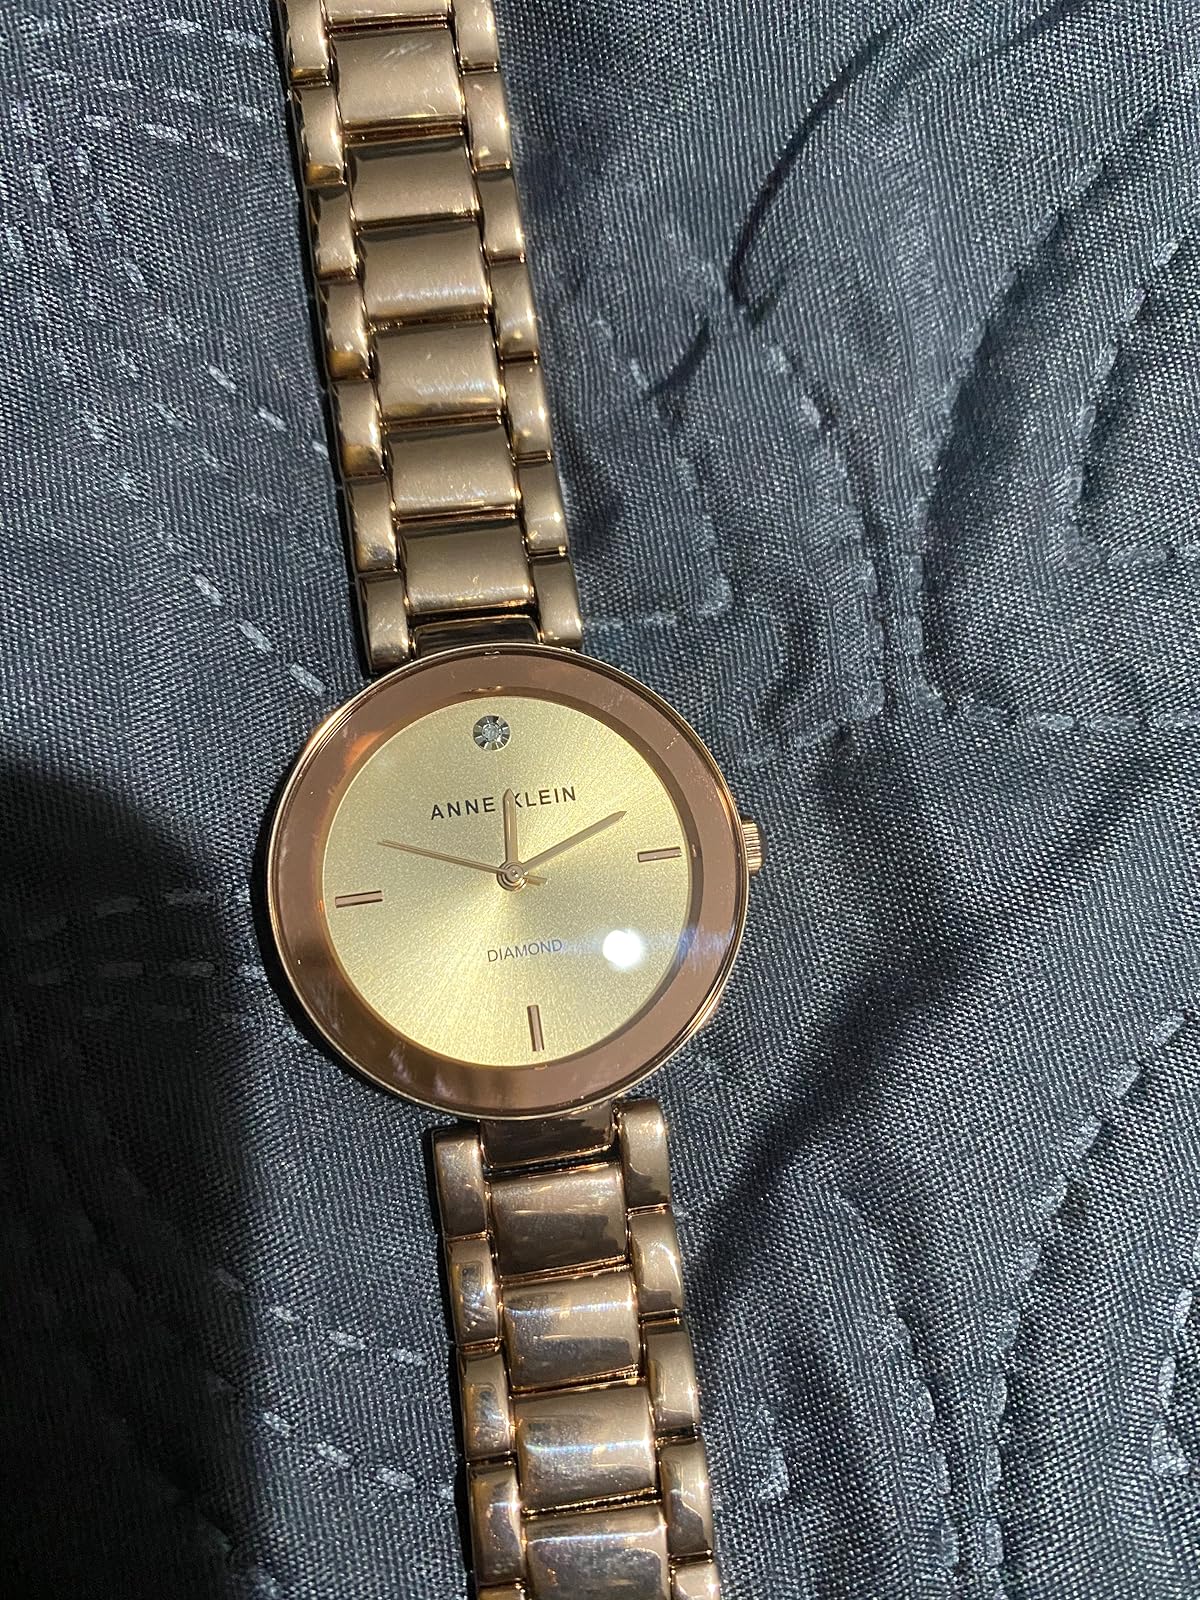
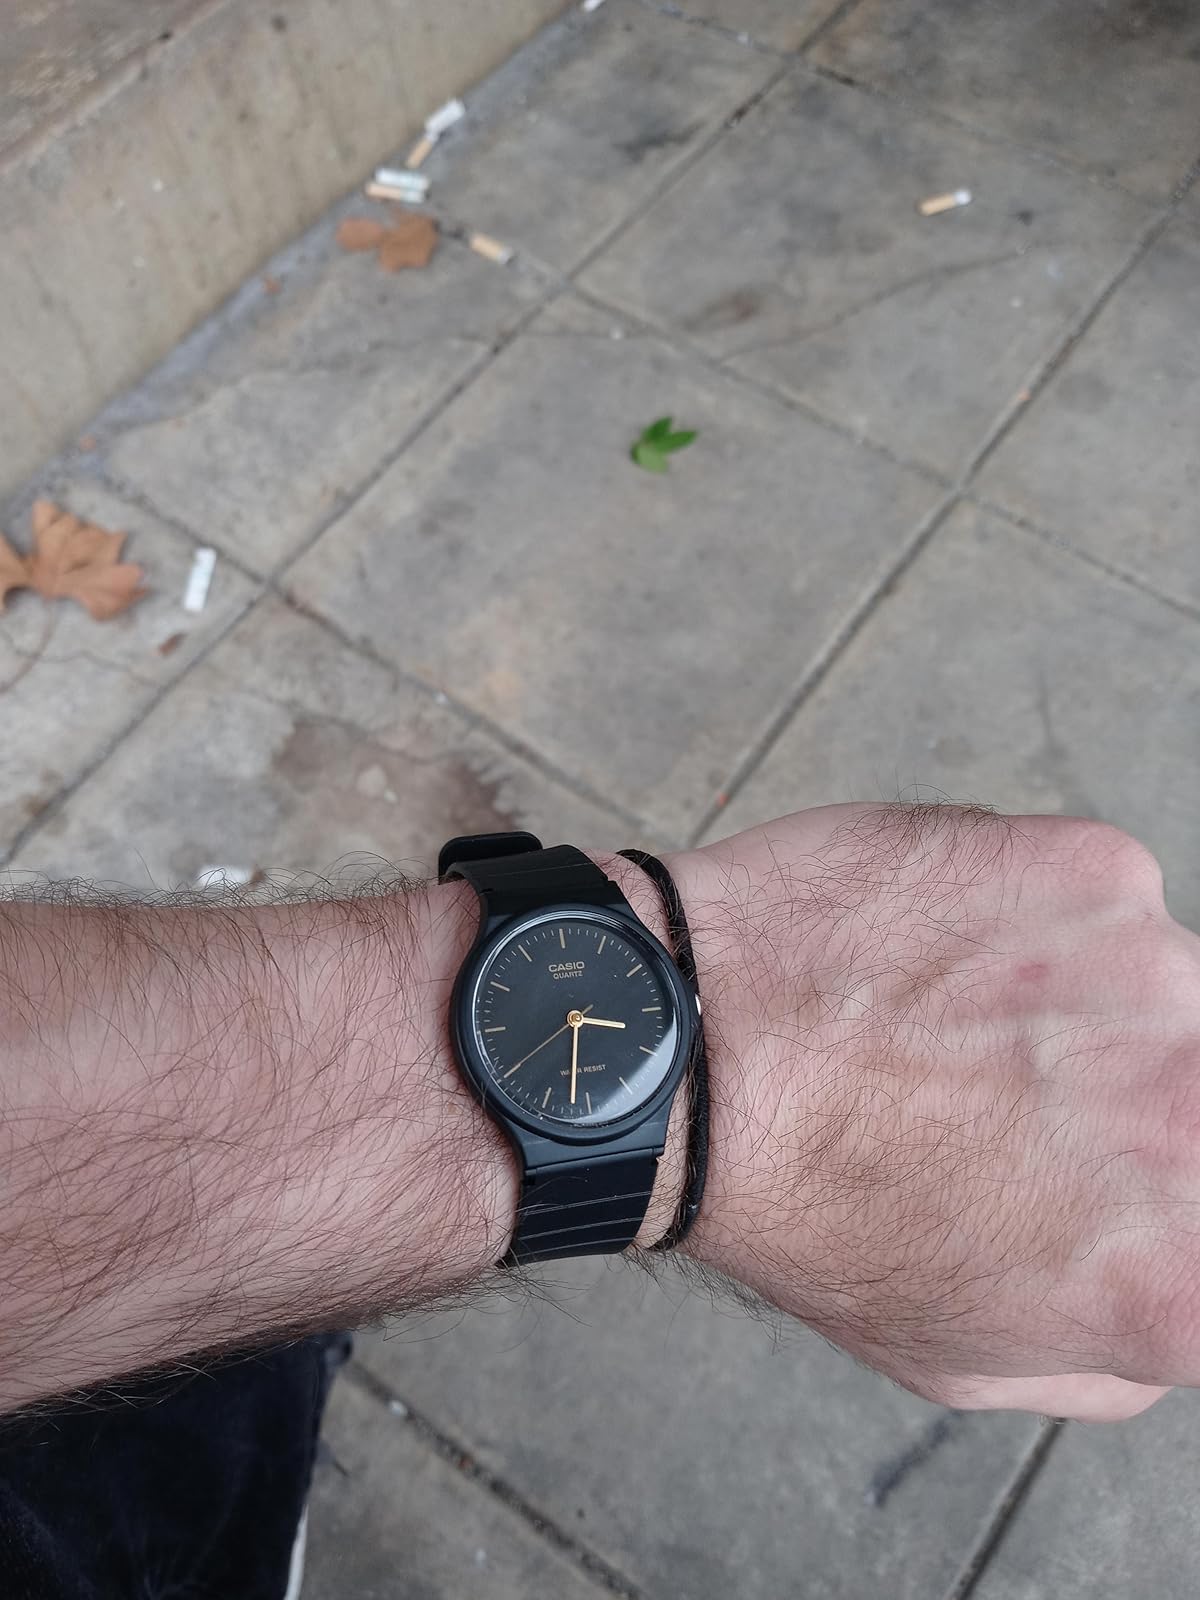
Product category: accessories_watch
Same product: no